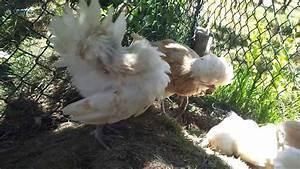
chicken